The Tragedy of Gate 12

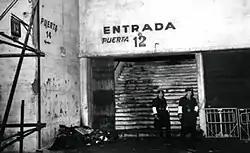
"Gate 12" of the Mâs Monumental Stadium guarded by the police the day after the tragedy.

The Tragedy of Gate 12 was a fatal human stampede that occurred on June 23, 1968, at the River Plate Stadium in Buenos Aires, Argentina. Over 70 people, all of them Boca Juniors fans with an average age of 19, were crushed to death, and more than 200 others were injured as they attempted to leave the stadium following a match between River Plate and their arch-rivals Boca Juniors. The official death toll was 71, although some witnesses suggested the number was closer to 200. This event is considered the worst disaster in Argentine sports history.